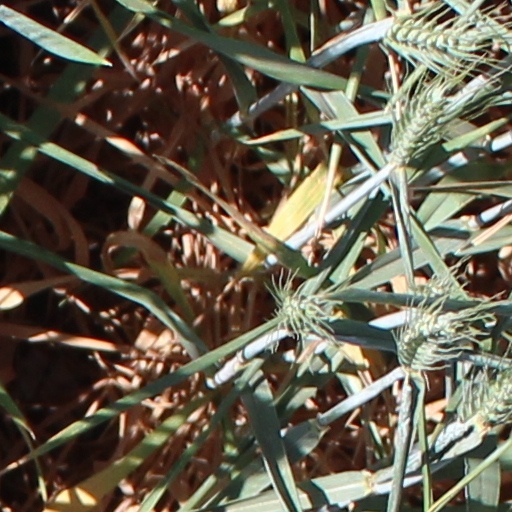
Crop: wheat